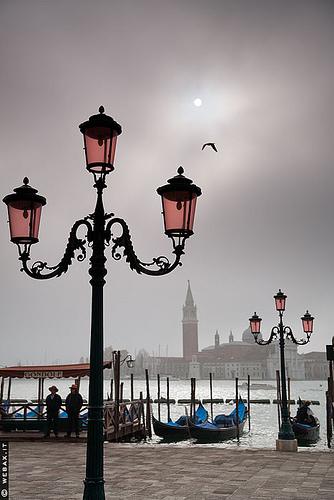
Weather: foggy or hazy